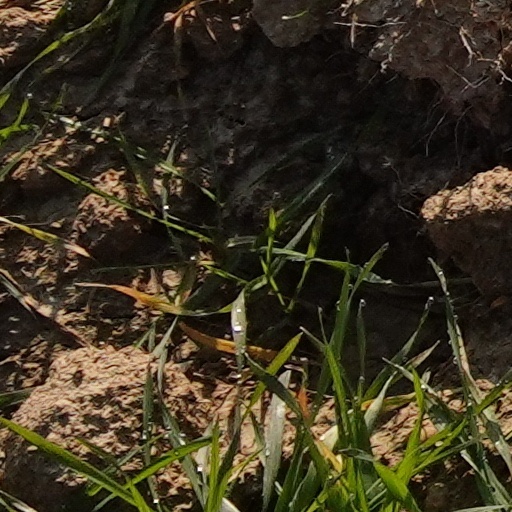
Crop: wheat